Mikołaj Zebrzydowski

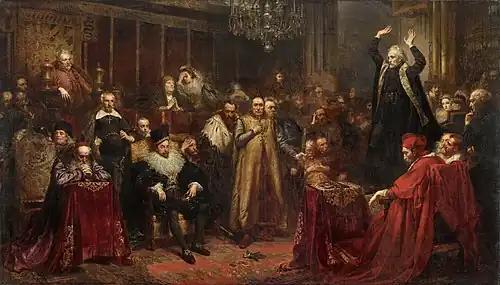
"Skarga's Sermon" by Jan Matejko. Zebrzydowski is standing in the center, left to the man in the golden robe.

An opposition to the king have led to a "rokosz" during 1606-1608, with Zebrzydowski among its leaders.